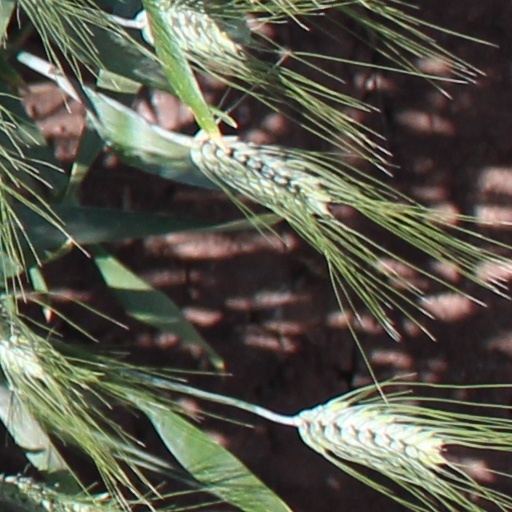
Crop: wheat